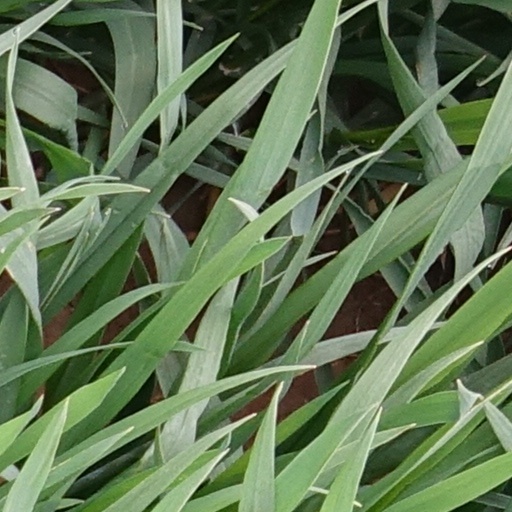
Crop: wheat